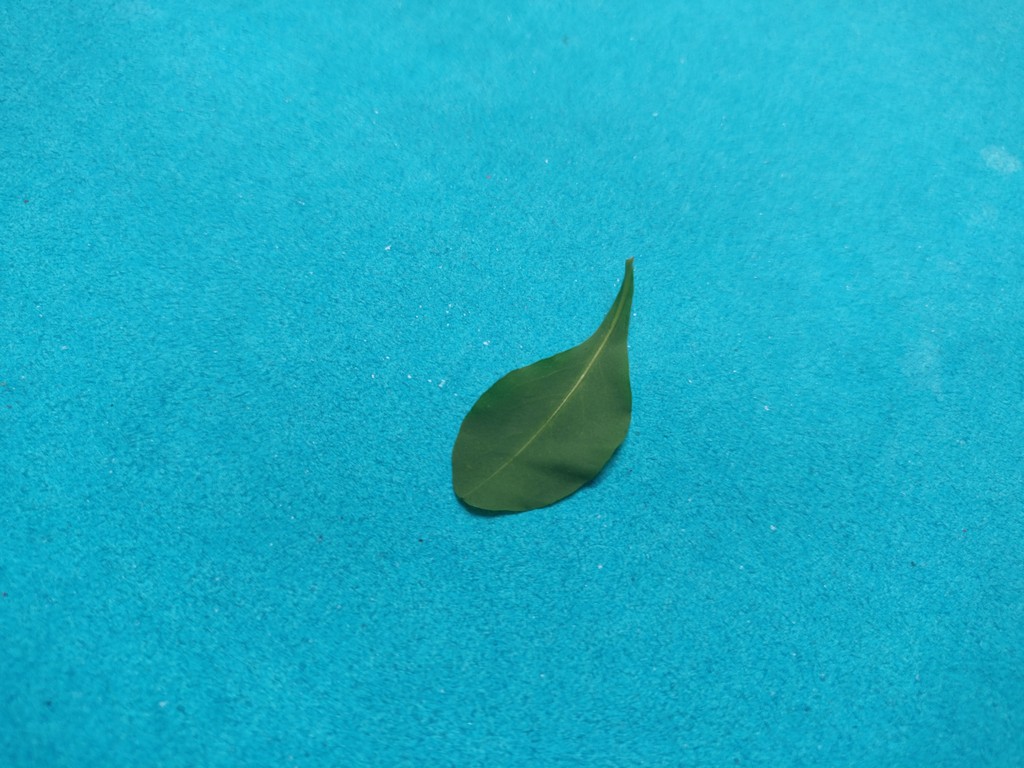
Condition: Healthy
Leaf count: single
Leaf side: back